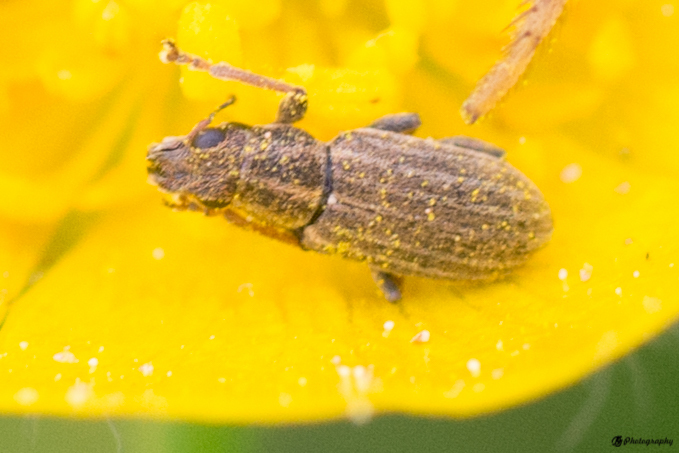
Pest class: pea_leaf_weevil